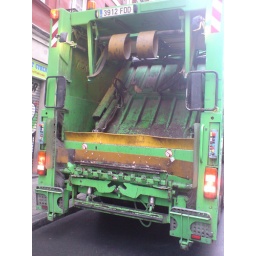
abtffn8aaa.wordpress.com/, My feet in the sky of Bilbao and my head in San Francisco street